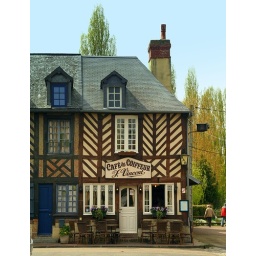
Beuvron-en-Auge, Normandy, France. (Makes great cup of coffee!) (Colombages - wooden beams offset against (usually) whitewashed walls )